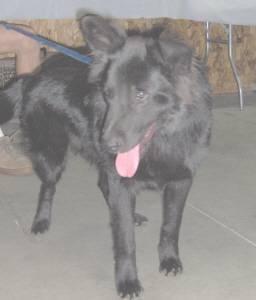
dog